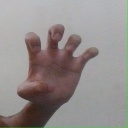
अक्षर: झ